Evan Mathew Richards

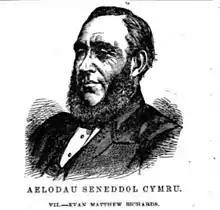

Evan Matthew Richards (17 November 1821 – 21 August 1880) was a Welsh Liberal politician who represented Cardiganshire in the British House of Commons from 1868 until his defeat at the general election of 1874.